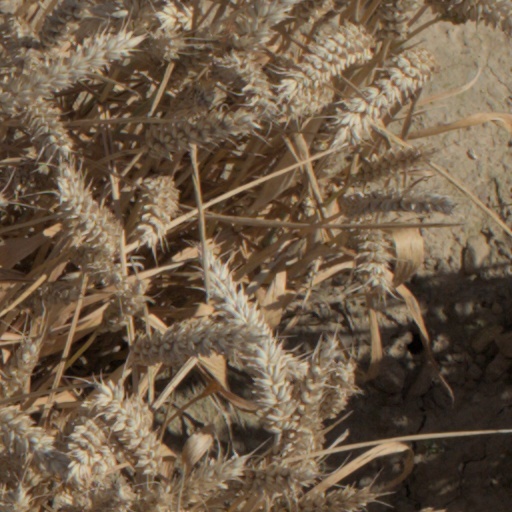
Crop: wheat